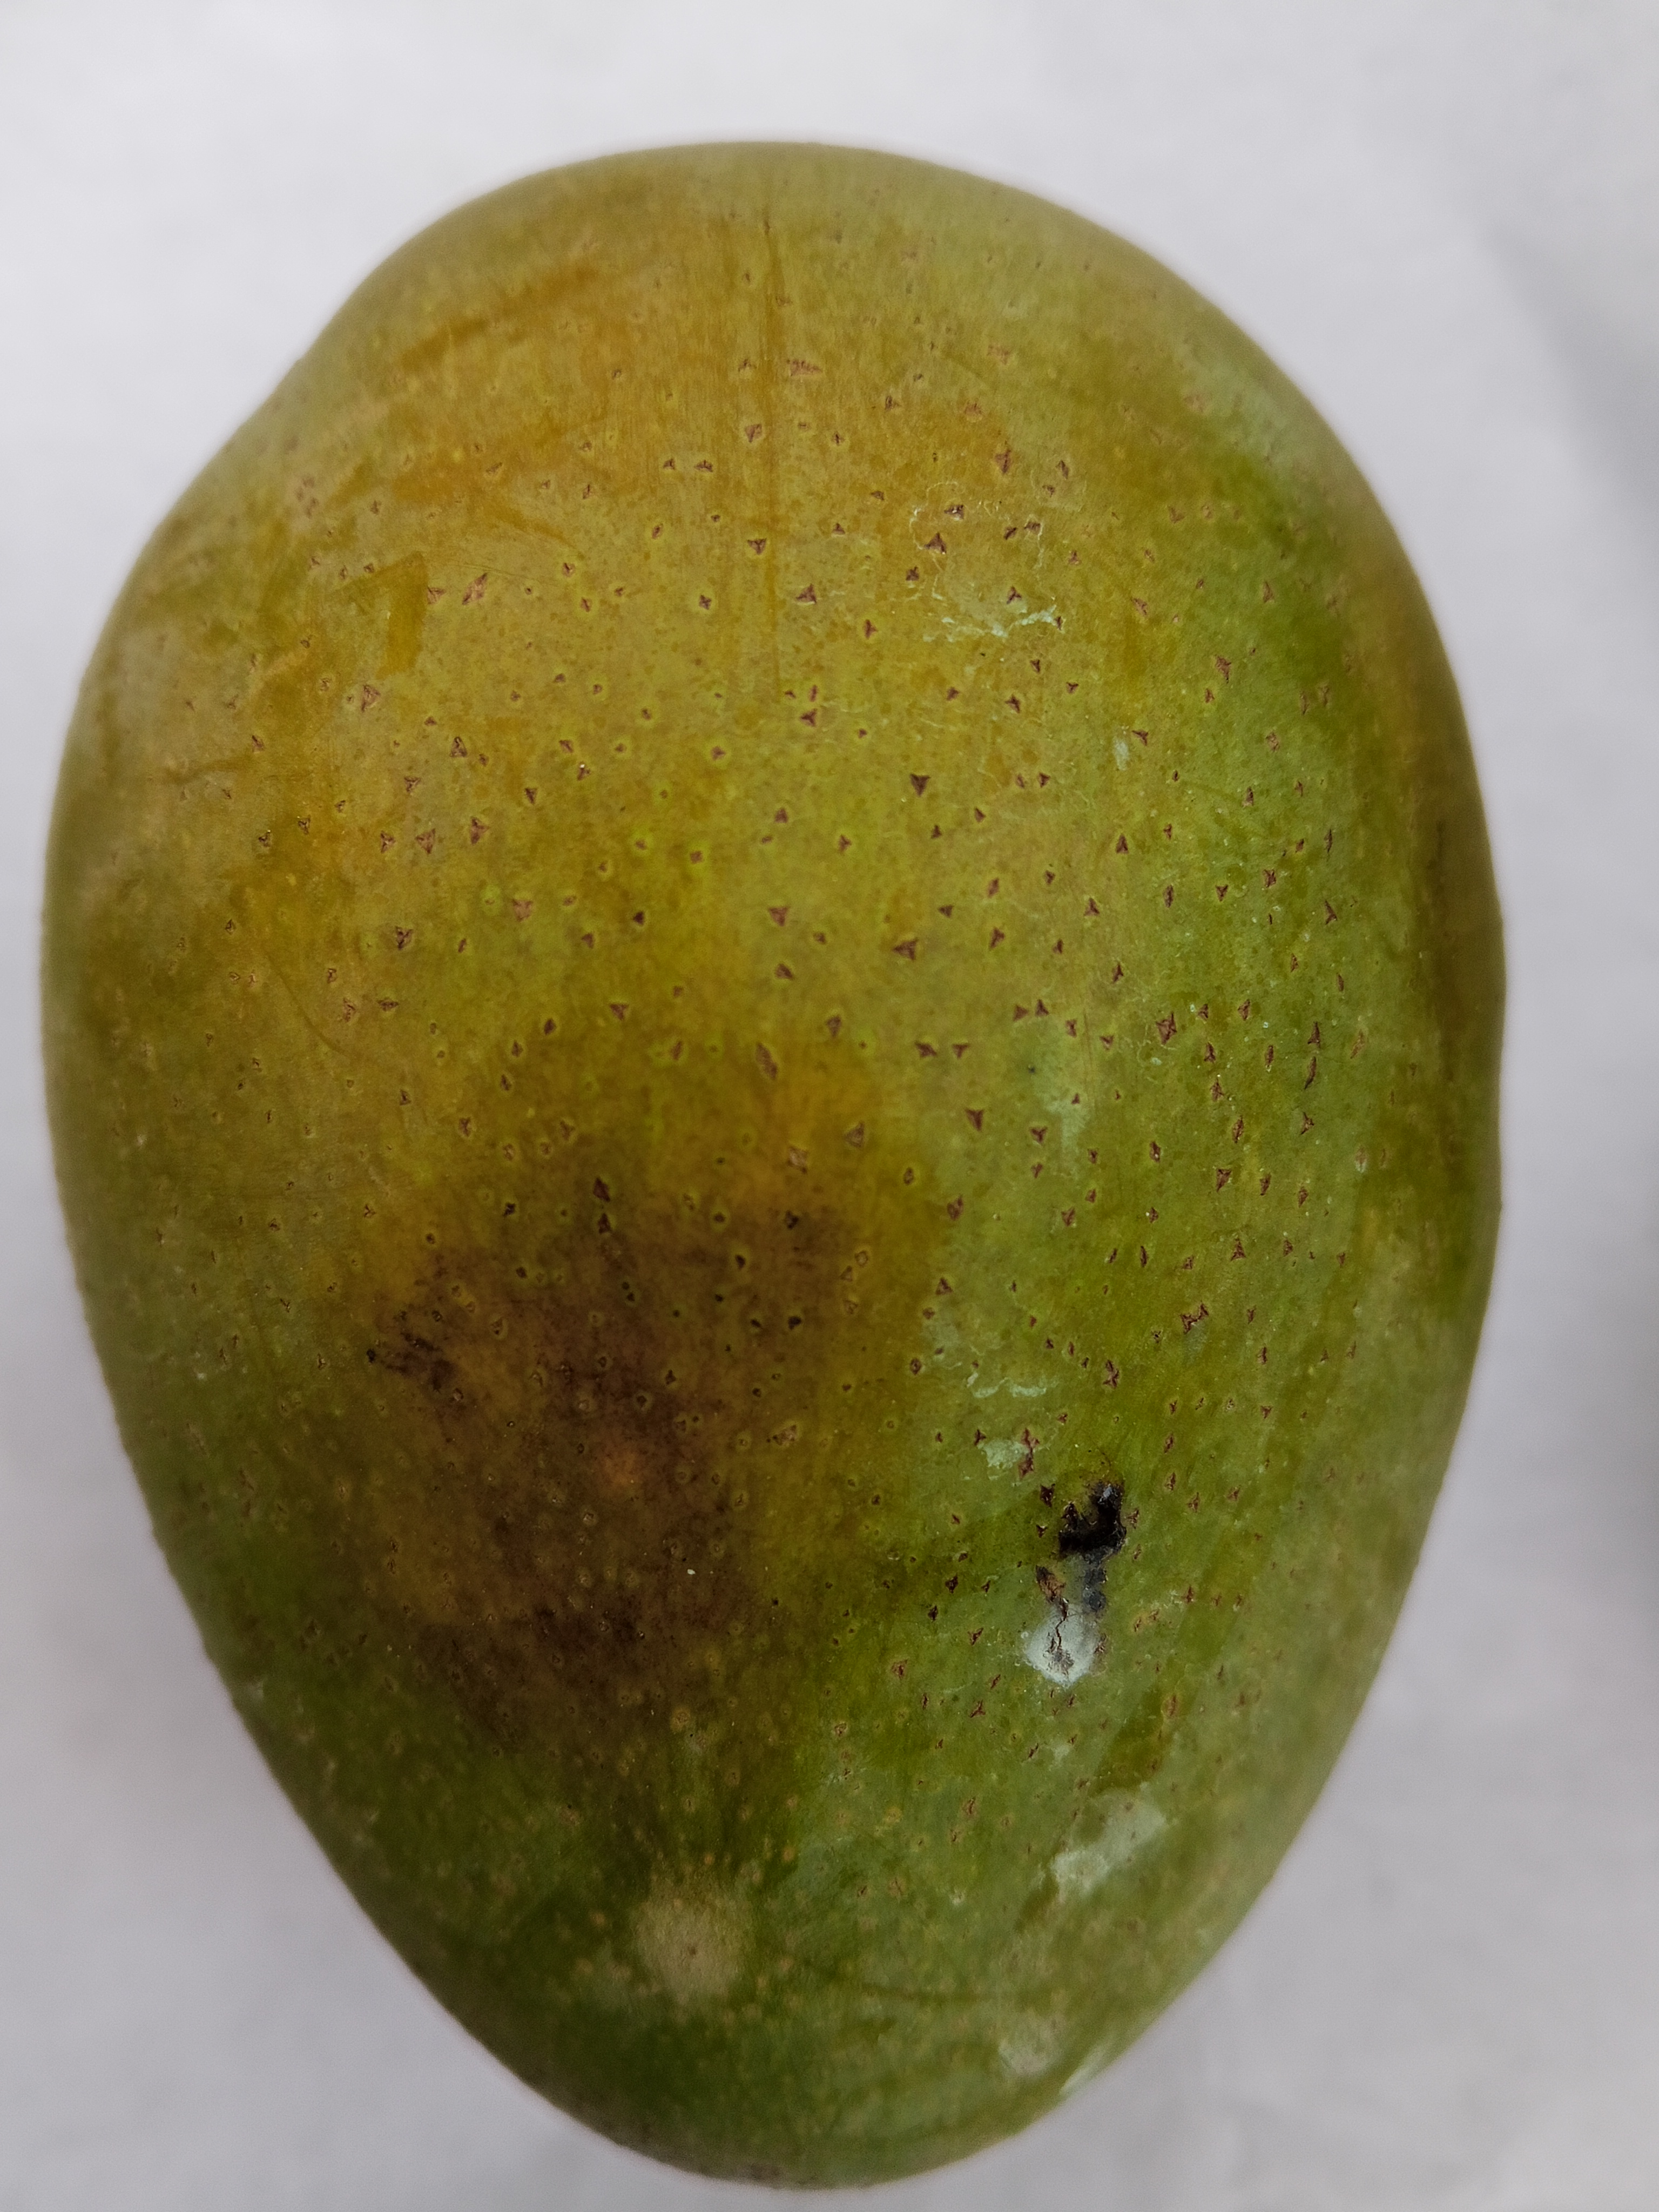
Mango variety: Himsagar